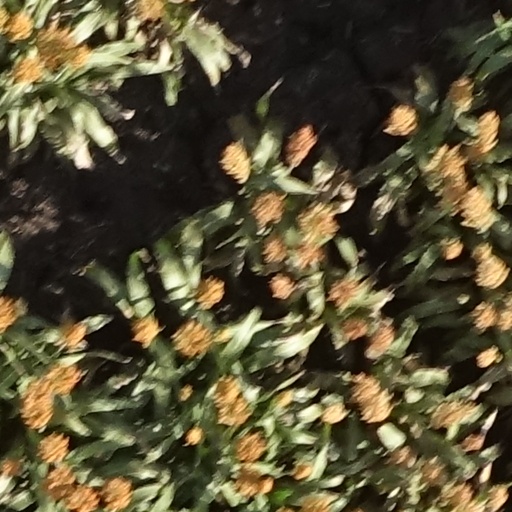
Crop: sorghum